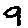
Label: 9